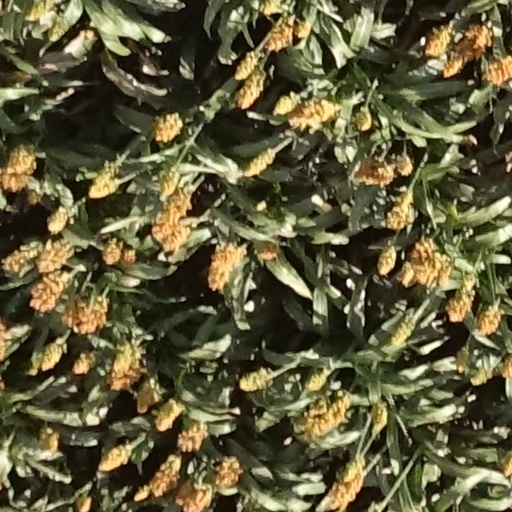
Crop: sorghum